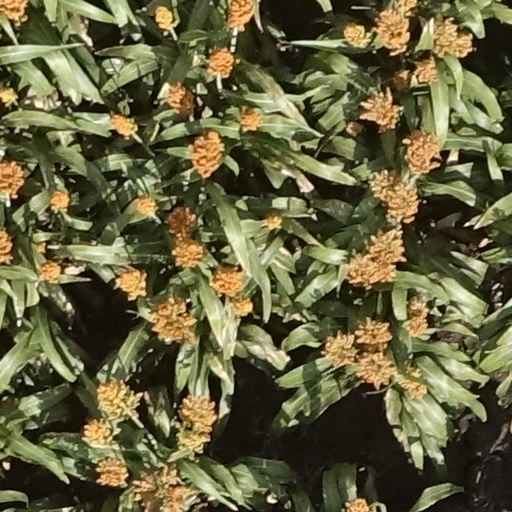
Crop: sorghum